Katherine Emmons Force

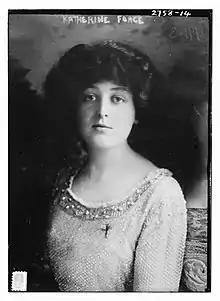
"Photograph of Katherine, ."

Katherine Emmons Force Spencer (March 12, 1891 – September 8, 1956) was an American real estate investor and socialite. She was a member of the zoning board for Newport, Rhode Island.